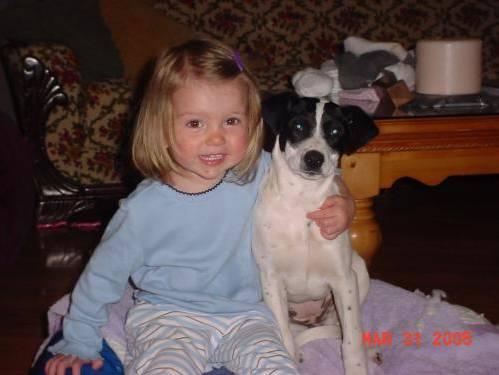
dog